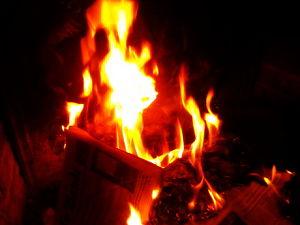
Feu de cheminée
Le feu est la production d'une flamme et la dégradation visible d'un corps par une réaction chimique exothermique d'oxydo-réduction appelée combustion.